Spatha

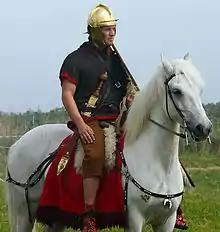
Roman cavalry reenactor wearing a replica "spatha"

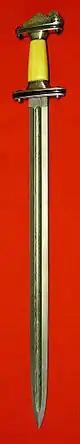
Replica of a Lombard "spatha", on exhibit in the "Museo civico archeologico" in Bergamo

The "spatha" was first introduced to the Romans by Celtic mercenaries during the Second Punic War. The Celts would have used weaponry and armor from their homeland, and one of the Celtic weapons would have been the "spatha." Although many believe that the "spatha" was adopted by the Romans due to contact with Germania, this is not true.